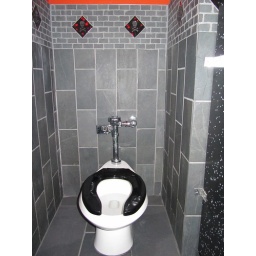
Women's bathroom stall inside the Rum Barrel Bar in Key West, FLNotice the scull &amp;amp; cross bones tiles so cool!